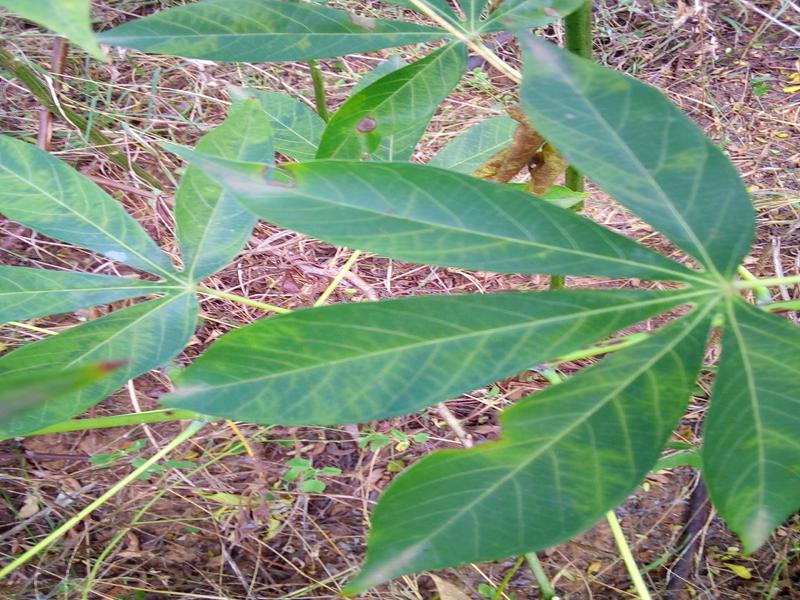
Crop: cassava
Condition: brown_streak_disease